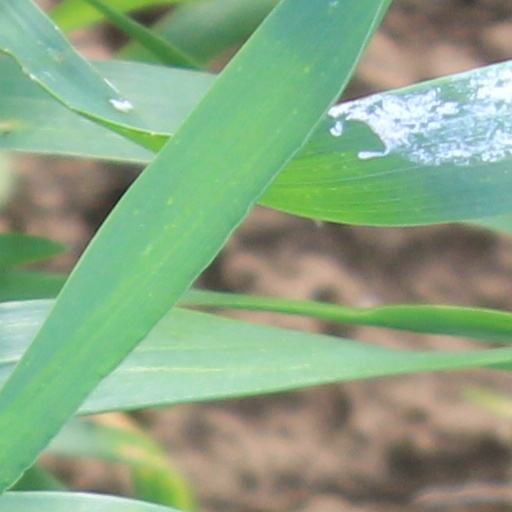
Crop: wheat